Itanium

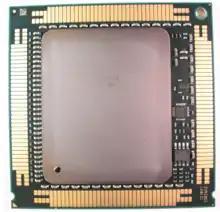
Intel Itanium 9300 CPU

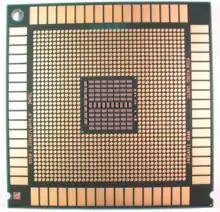
Intel Itanium 9300 CPU LGA

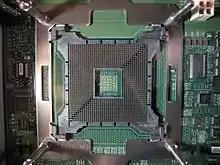
Intel Itanium 9300 Socket Intel LGA 1248

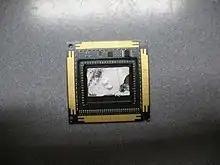
Intel Itanium 9300 with cap removed

The original code name for the first Itanium with more than two cores was Tanglewood, but it was changed to Tukwila in late 2003 due to trademark issues. Intel discussed a "middle-of-the-decade Itanium" to succeed Montecito, achieving ten times the performance of Madison. It was being designed by the famed DEC Alpha team and was expected have eight new multithreading-focused cores. Intel claimed "a lot more than two" cores and more than seven times the performance of Madison. In early 2004 Intel told of "plans to achieve up to double the performance over the Intel Xeon processor family at platform cost parity by 2007". By early 2005 Tukwila was redefined, now having fewer cores but focusing on single-threaded performance and multiprocessor scalability.